Noël Browne

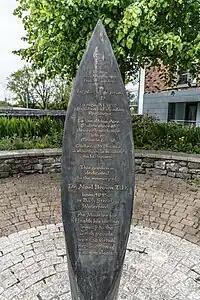
Monument to Browne in County Waterford

After his resignation as Minister for Health, Browne left Clann na Poblachta, but was re-elected to the Dáil as an Independent TD from Dublin South-East in the subsequent election.